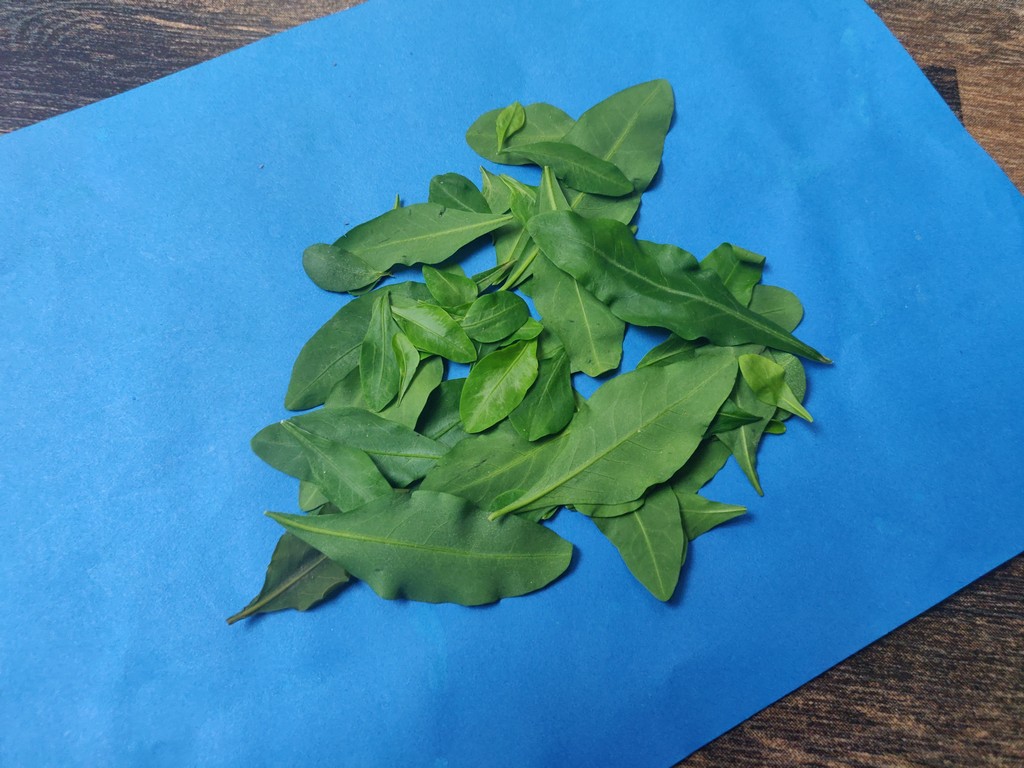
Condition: Healthy
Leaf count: multiple
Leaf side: unknown